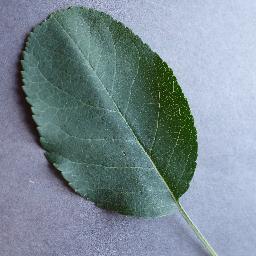
Label: Apple___healthy